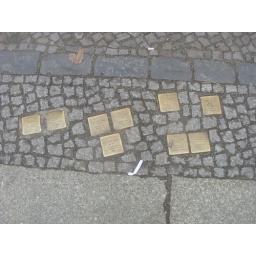
Markers on the sidewalk outside a building in Berlin where the occupants were deported.